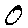
Label: 0